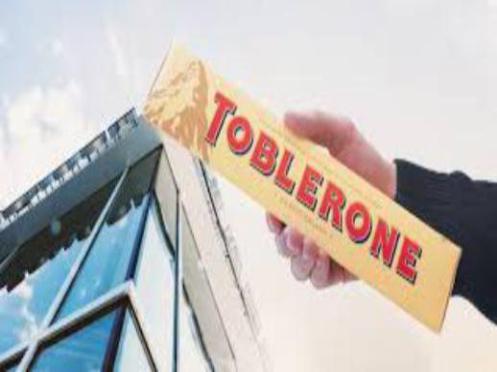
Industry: Food